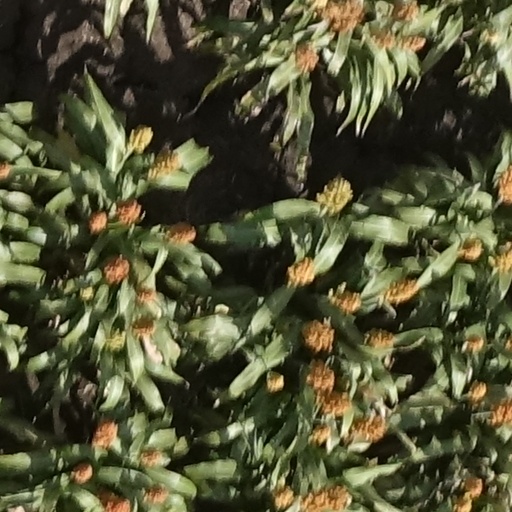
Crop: sorghum